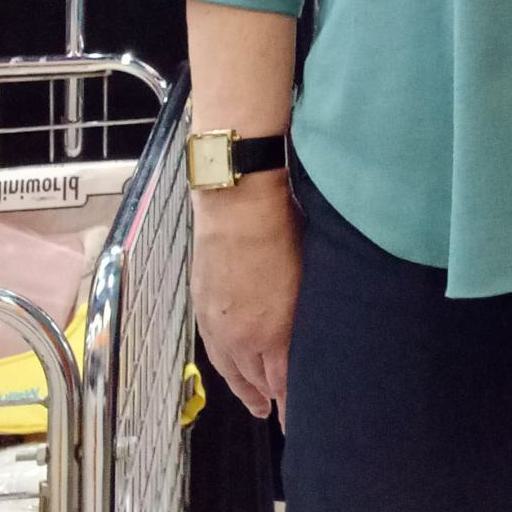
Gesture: no_gesture